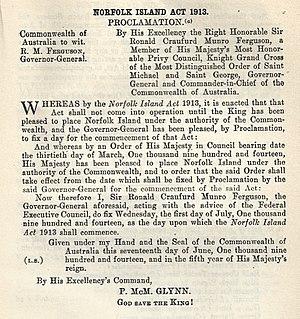
L’île Norfolk est un territoire australien du sud-ouest de l'océan Pacifique.